Said bin Taimur

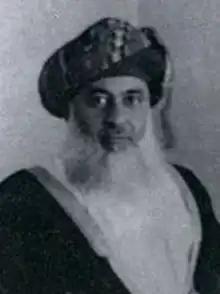
Said bin Taimur in 1958

Said bin Taimur (13 August 1910 – 19 October 1972) was the 13th Sultan of Muscat and Oman from 10 February 1932 until he was deposed on 23 July 1970 by the British with the help of his son, Qaboos bin Said.